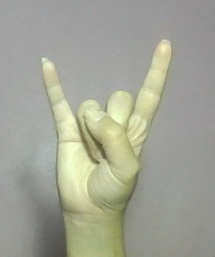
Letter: la